Harku Manor

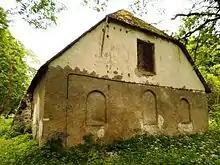
Harku manor granary

In September 1710 the half-finished Harku Manor was used as a place to sign the capitulation contract between Russian forces and Sweden with local nobility. The contract ended The Great Northern War and became the main foundation for the 18–19th century Baltic Special Agreements by which Estonia, going under the Russian reign for 200 years, retained its considerable autonomy and did not become a typical Russian province.